Nobili (crater)

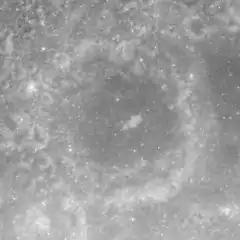
Apollo 16 Mapping Camera image

Nobili is a lunar impact crater that lies near the eastern limb of the Moon, giving it a foreshortened appearance when viewed from the Earth. The crater overlies the western rim of the slightly larger crater Schubert X, and the eastern rim of this satellite crater is overlain in turn by Jenkins, resulting in a triple crater formation. To the south lies Gilbert.